Belt (clothing)

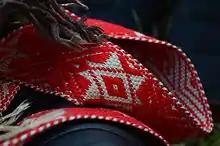
Pattern on a cloth belt that is part of one Estonian national costume.

Some garments have a series of belt loops at the waist, through which a belt can be threaded. Additionally, many belts have a "keeper loop" affixed to one end, near the buckle. The keeper loop stops the free end of the belt from flapping around once the belt is buckled. Some belts also have an end tip (made of metal or leather) covering the free end of the belt to protect it from damage.